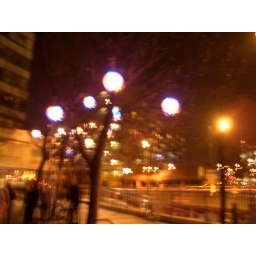
the cool tree lights in the elephant area